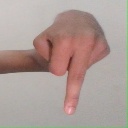
अक्षर: प